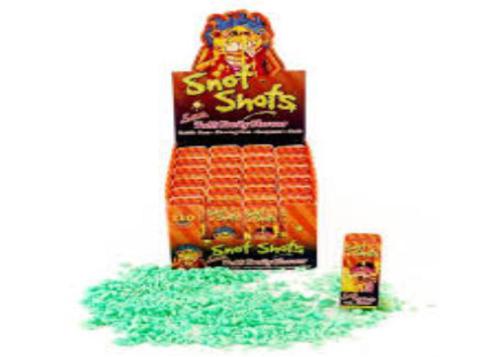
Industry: Food